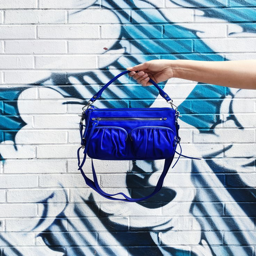
actor shot in front of a graffiti wall